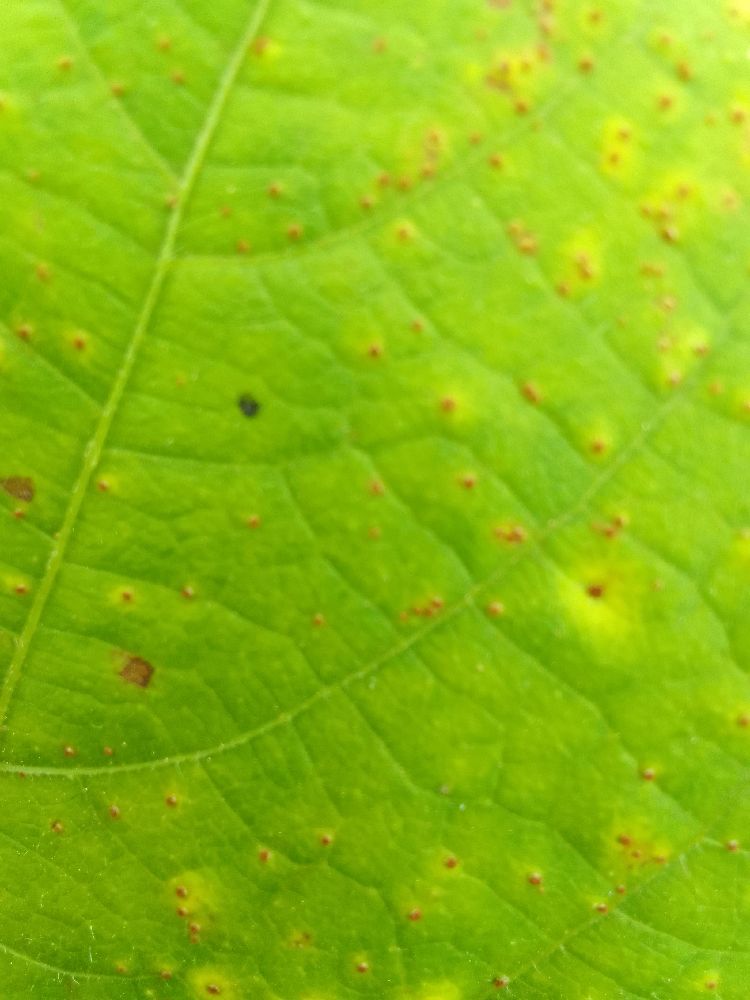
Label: rust